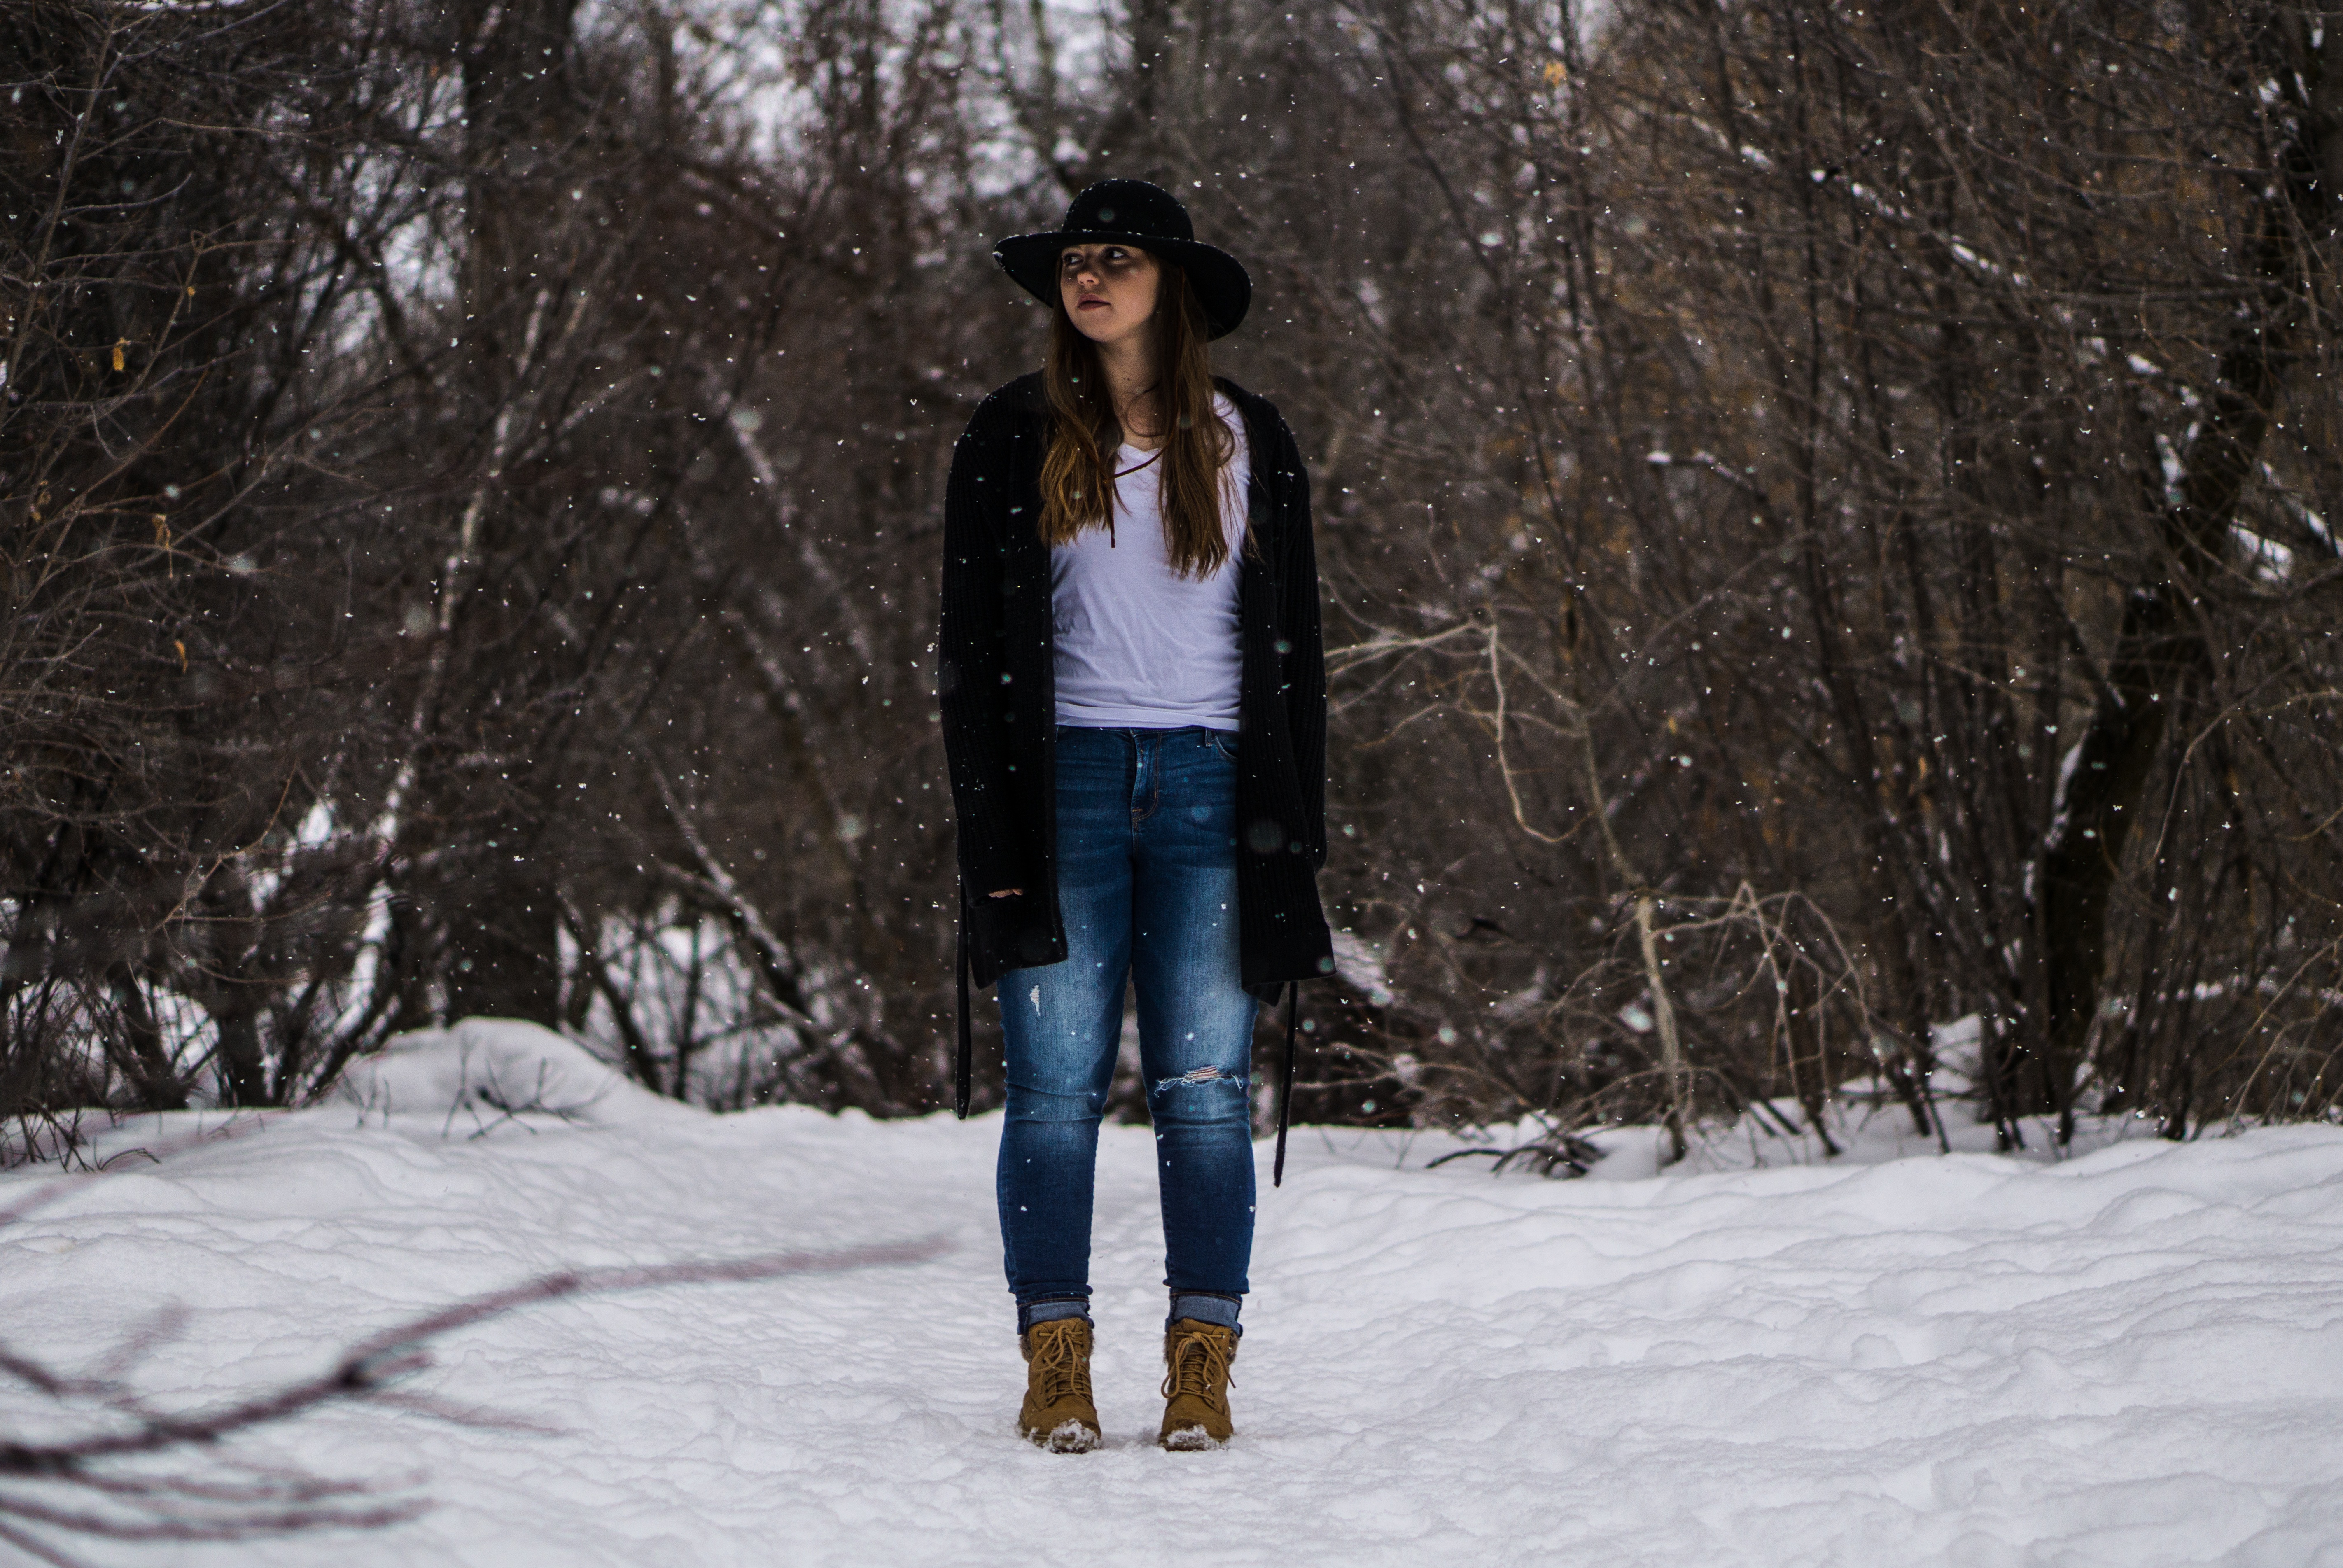
tree, snow, cold, winter, portrait, spring, weather, snowshoe, season, outdoors, footwear, young woman, freezing